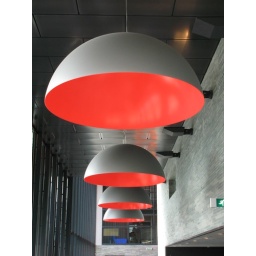
The red circles make a great image imho.Inside of Beeld en Geluid building in Hilversum, Holland